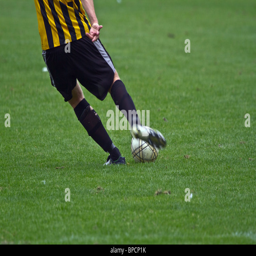
soccer player in black and yellow uniform kicking the ball .